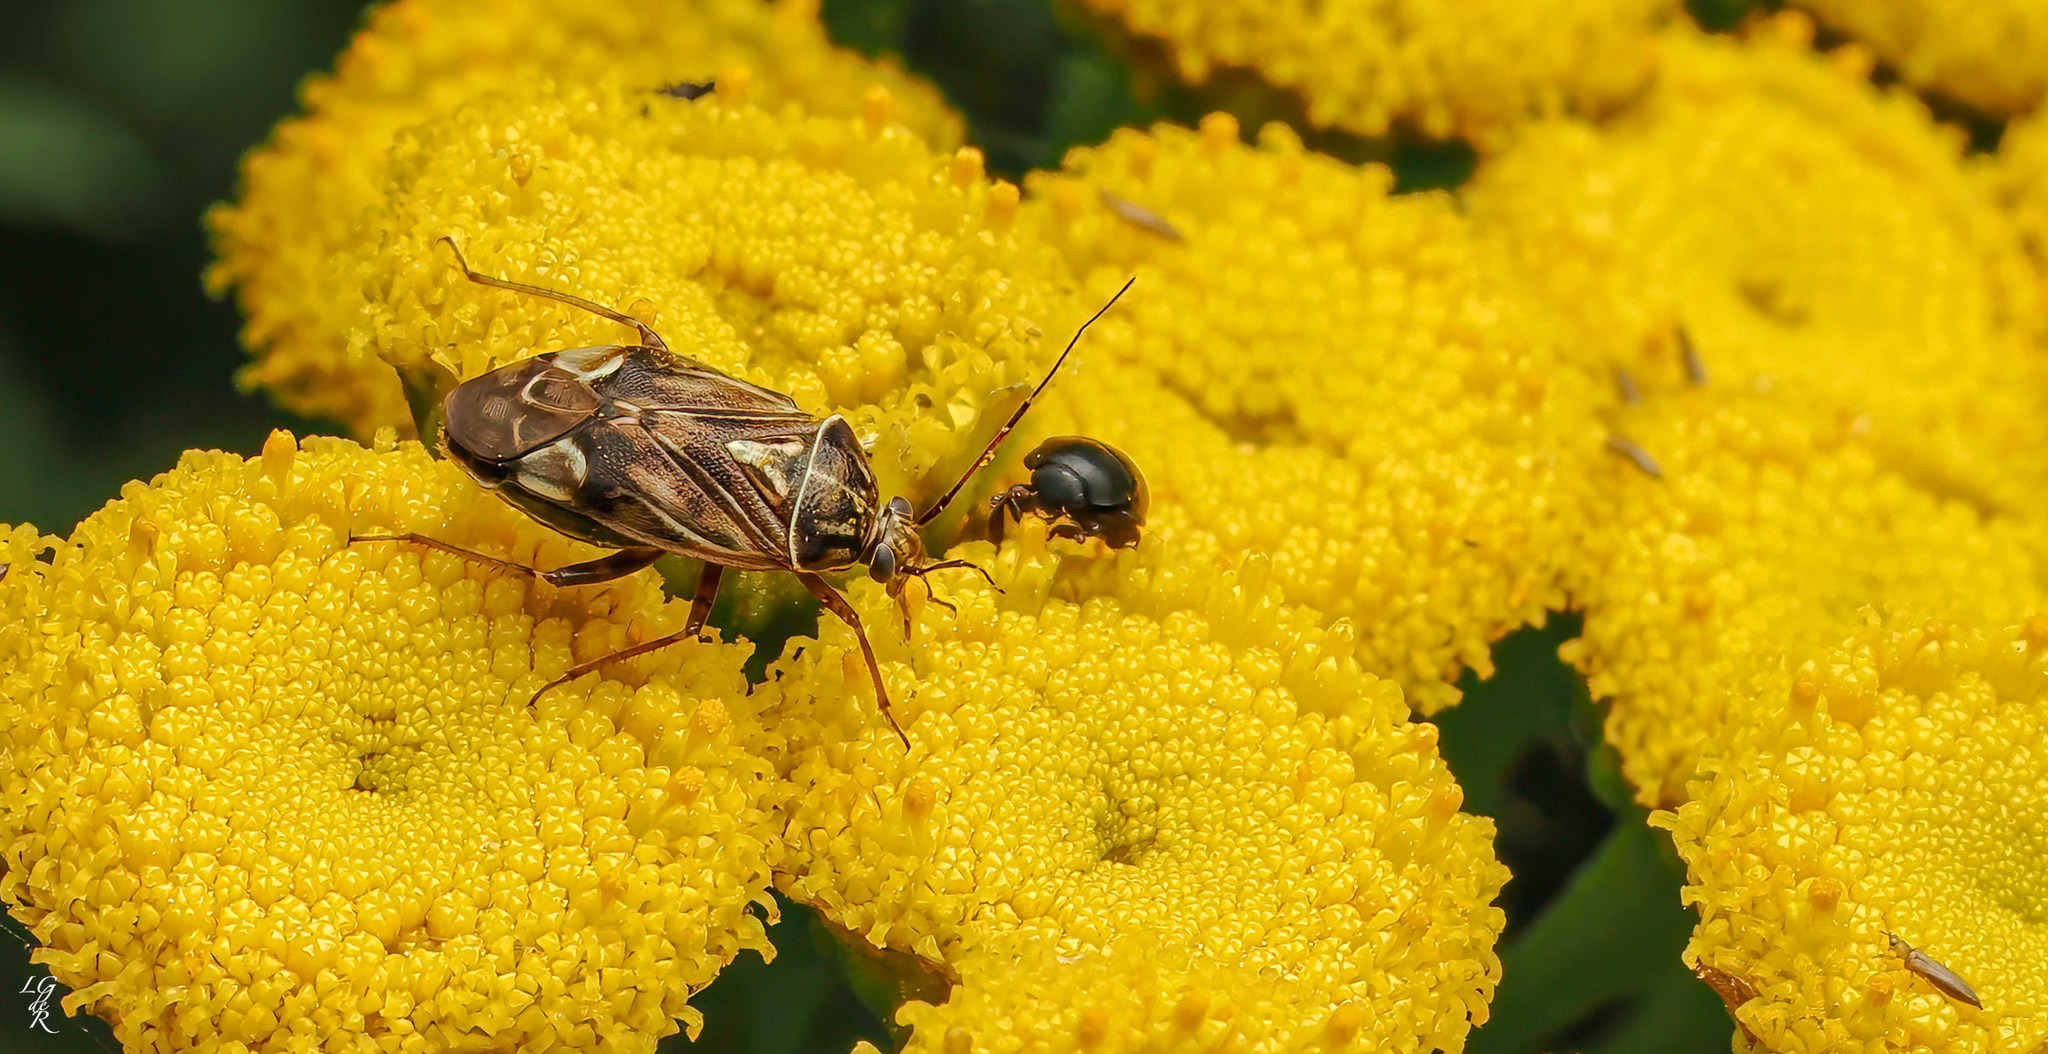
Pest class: lygus_bug